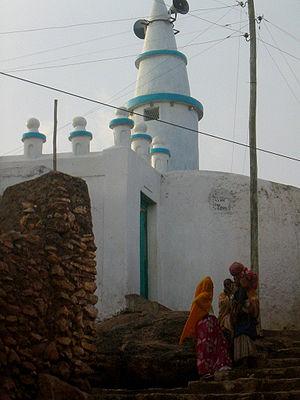
En Éthiopie, plusieurs religions sont pratiquées. Selon le recensement de 2007, d'après Fox News, les chrétiens représenteraient 43,5 %e la population, répartis entre orthodoxes monophysites, protestants et catholiques. L'orthodoxie serait dominante en milieu urbain d'après le recensement de 2007.